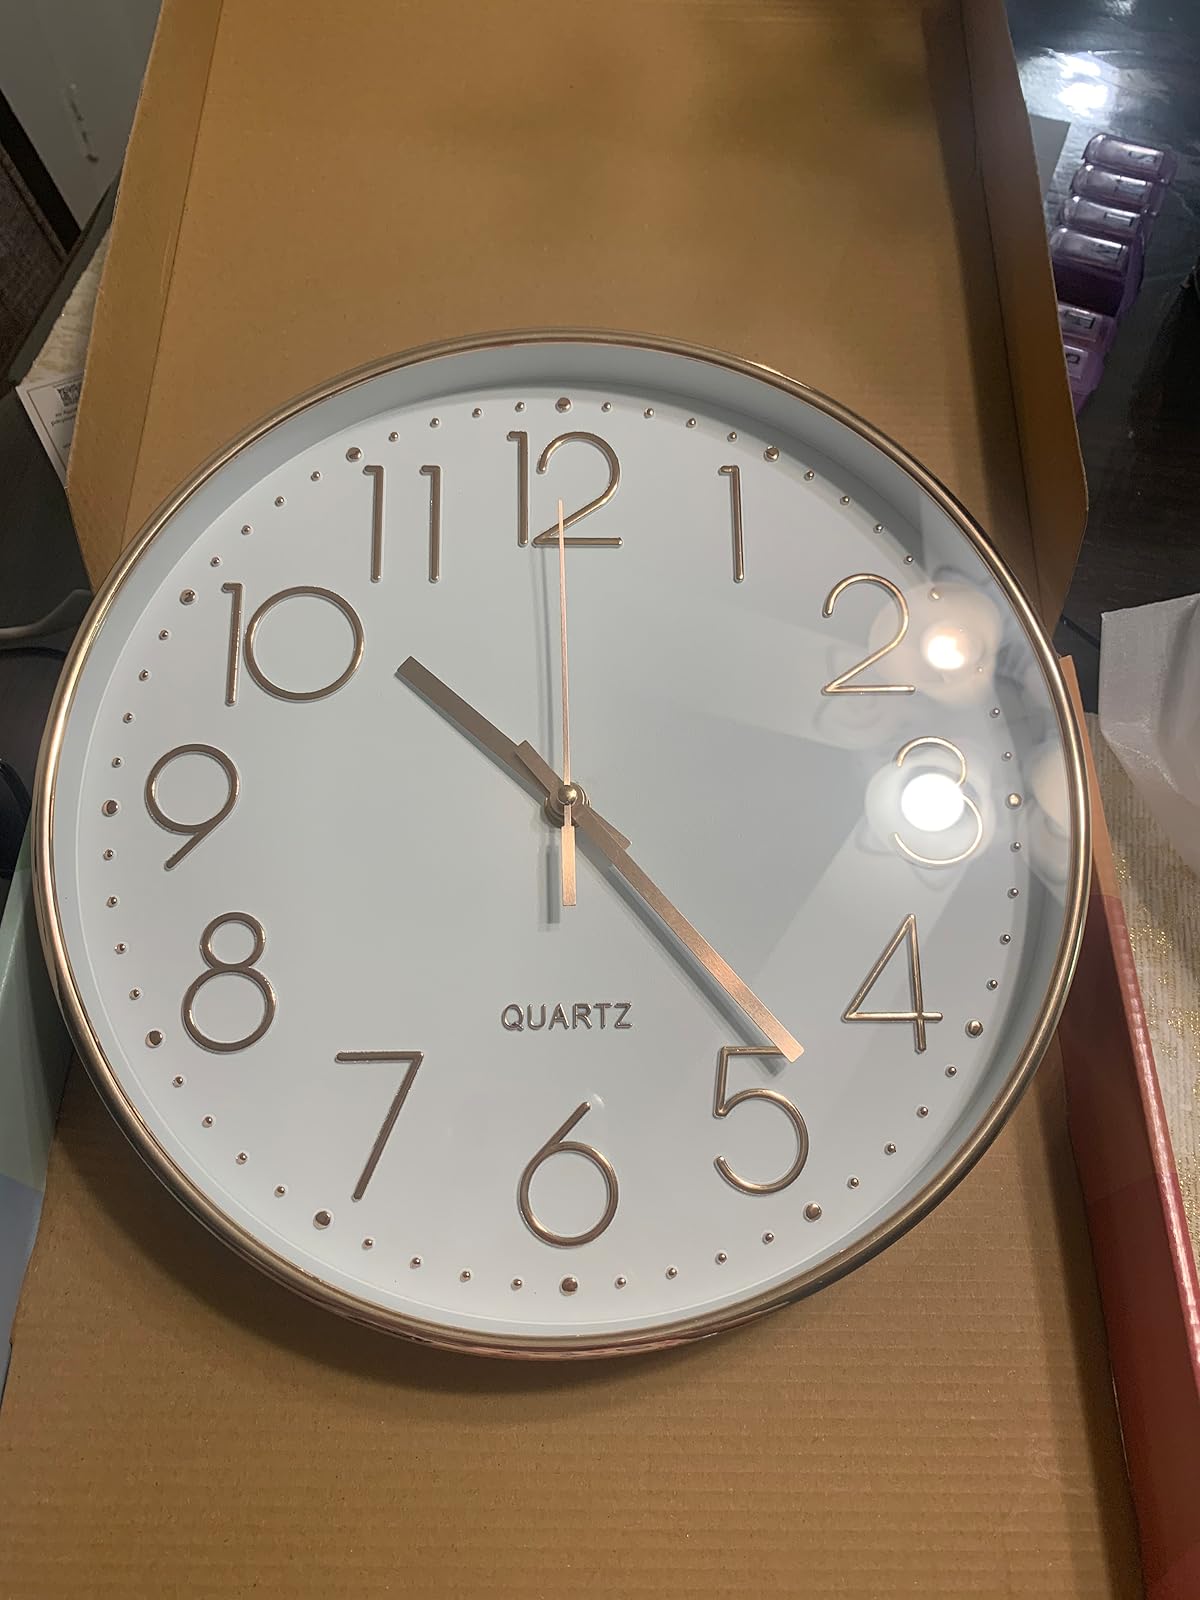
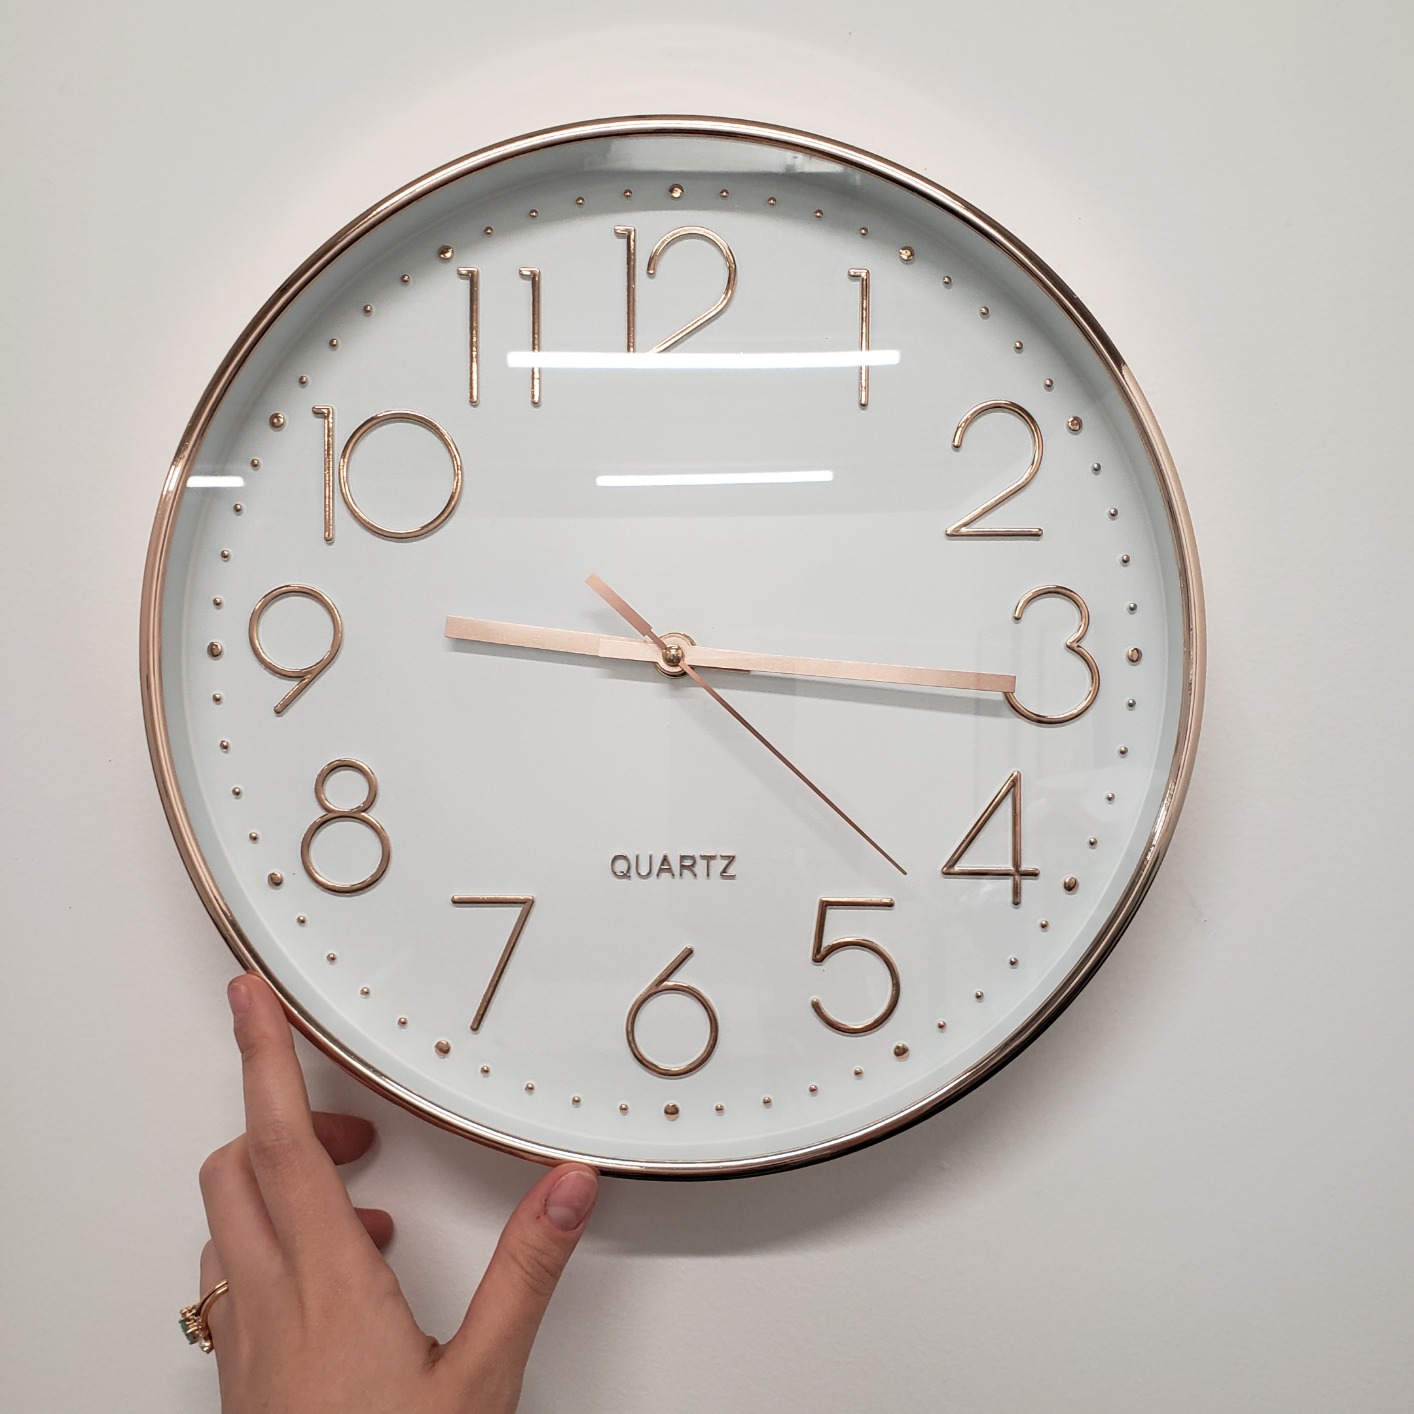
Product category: clock
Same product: yes